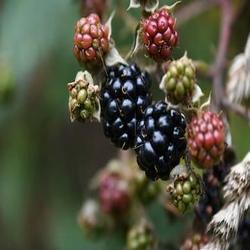
Label: Blackberry